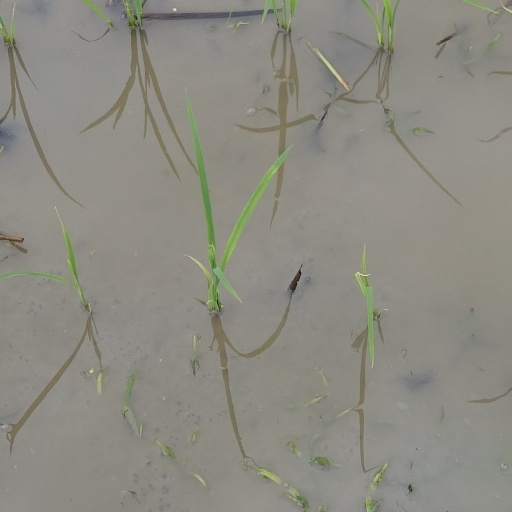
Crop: rice